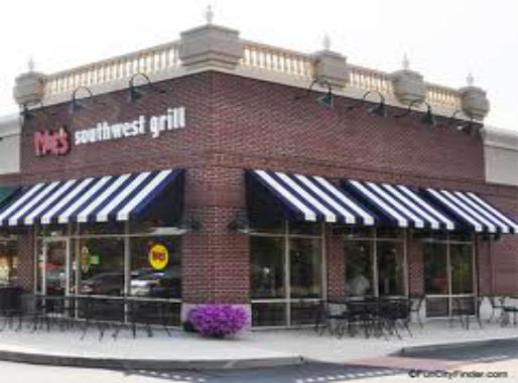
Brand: moe's southwest grill
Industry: Food